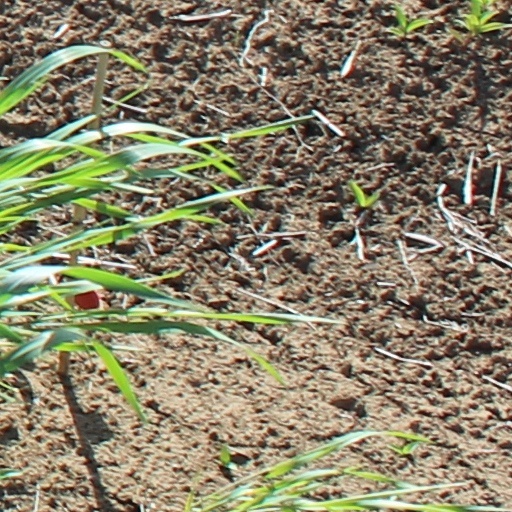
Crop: wheat